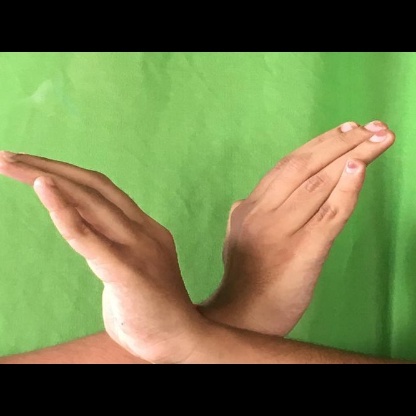
Mudra: Nagabandha